Codefellas

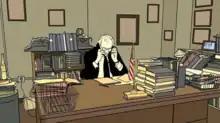
Agent Henry Topple (John Hodgman) getting in touch with "Special Projects" Nicole (Emily Heller).

As of June 26, 2013, "Codefellas" first episode "When Topple Met Winters" has garnered "more than 266,000 views."